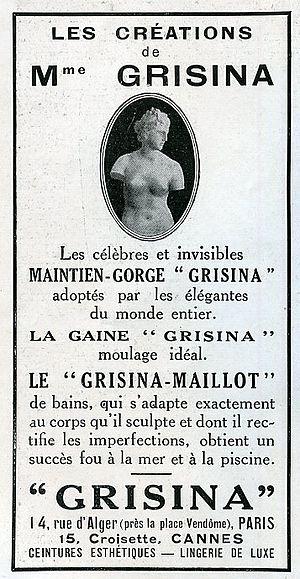
Teresa Maria Margherita Negri dite Térésina Négri et Madame Grisina est une danseuse, entrepreneur et styliste italienne naturalisée française née le 28 mai 1879 à Turin et morte le 18 janvier 1974 à Monaco.